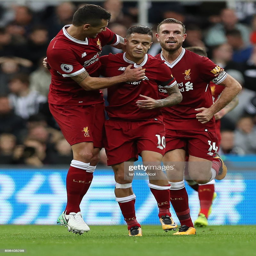
soccer player is congratulated by team mates after opening the scoring during the match .